The Mystery of the Missing Necklace

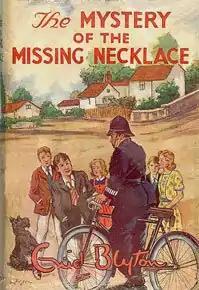
First edition cover

The Mystery of the Missing Necklace — is a book in the series of "Five Find-Outers" children's mystery novels by Enid Blyton, published in 1947 by Methuen and illustrated by Joseph Abbey.